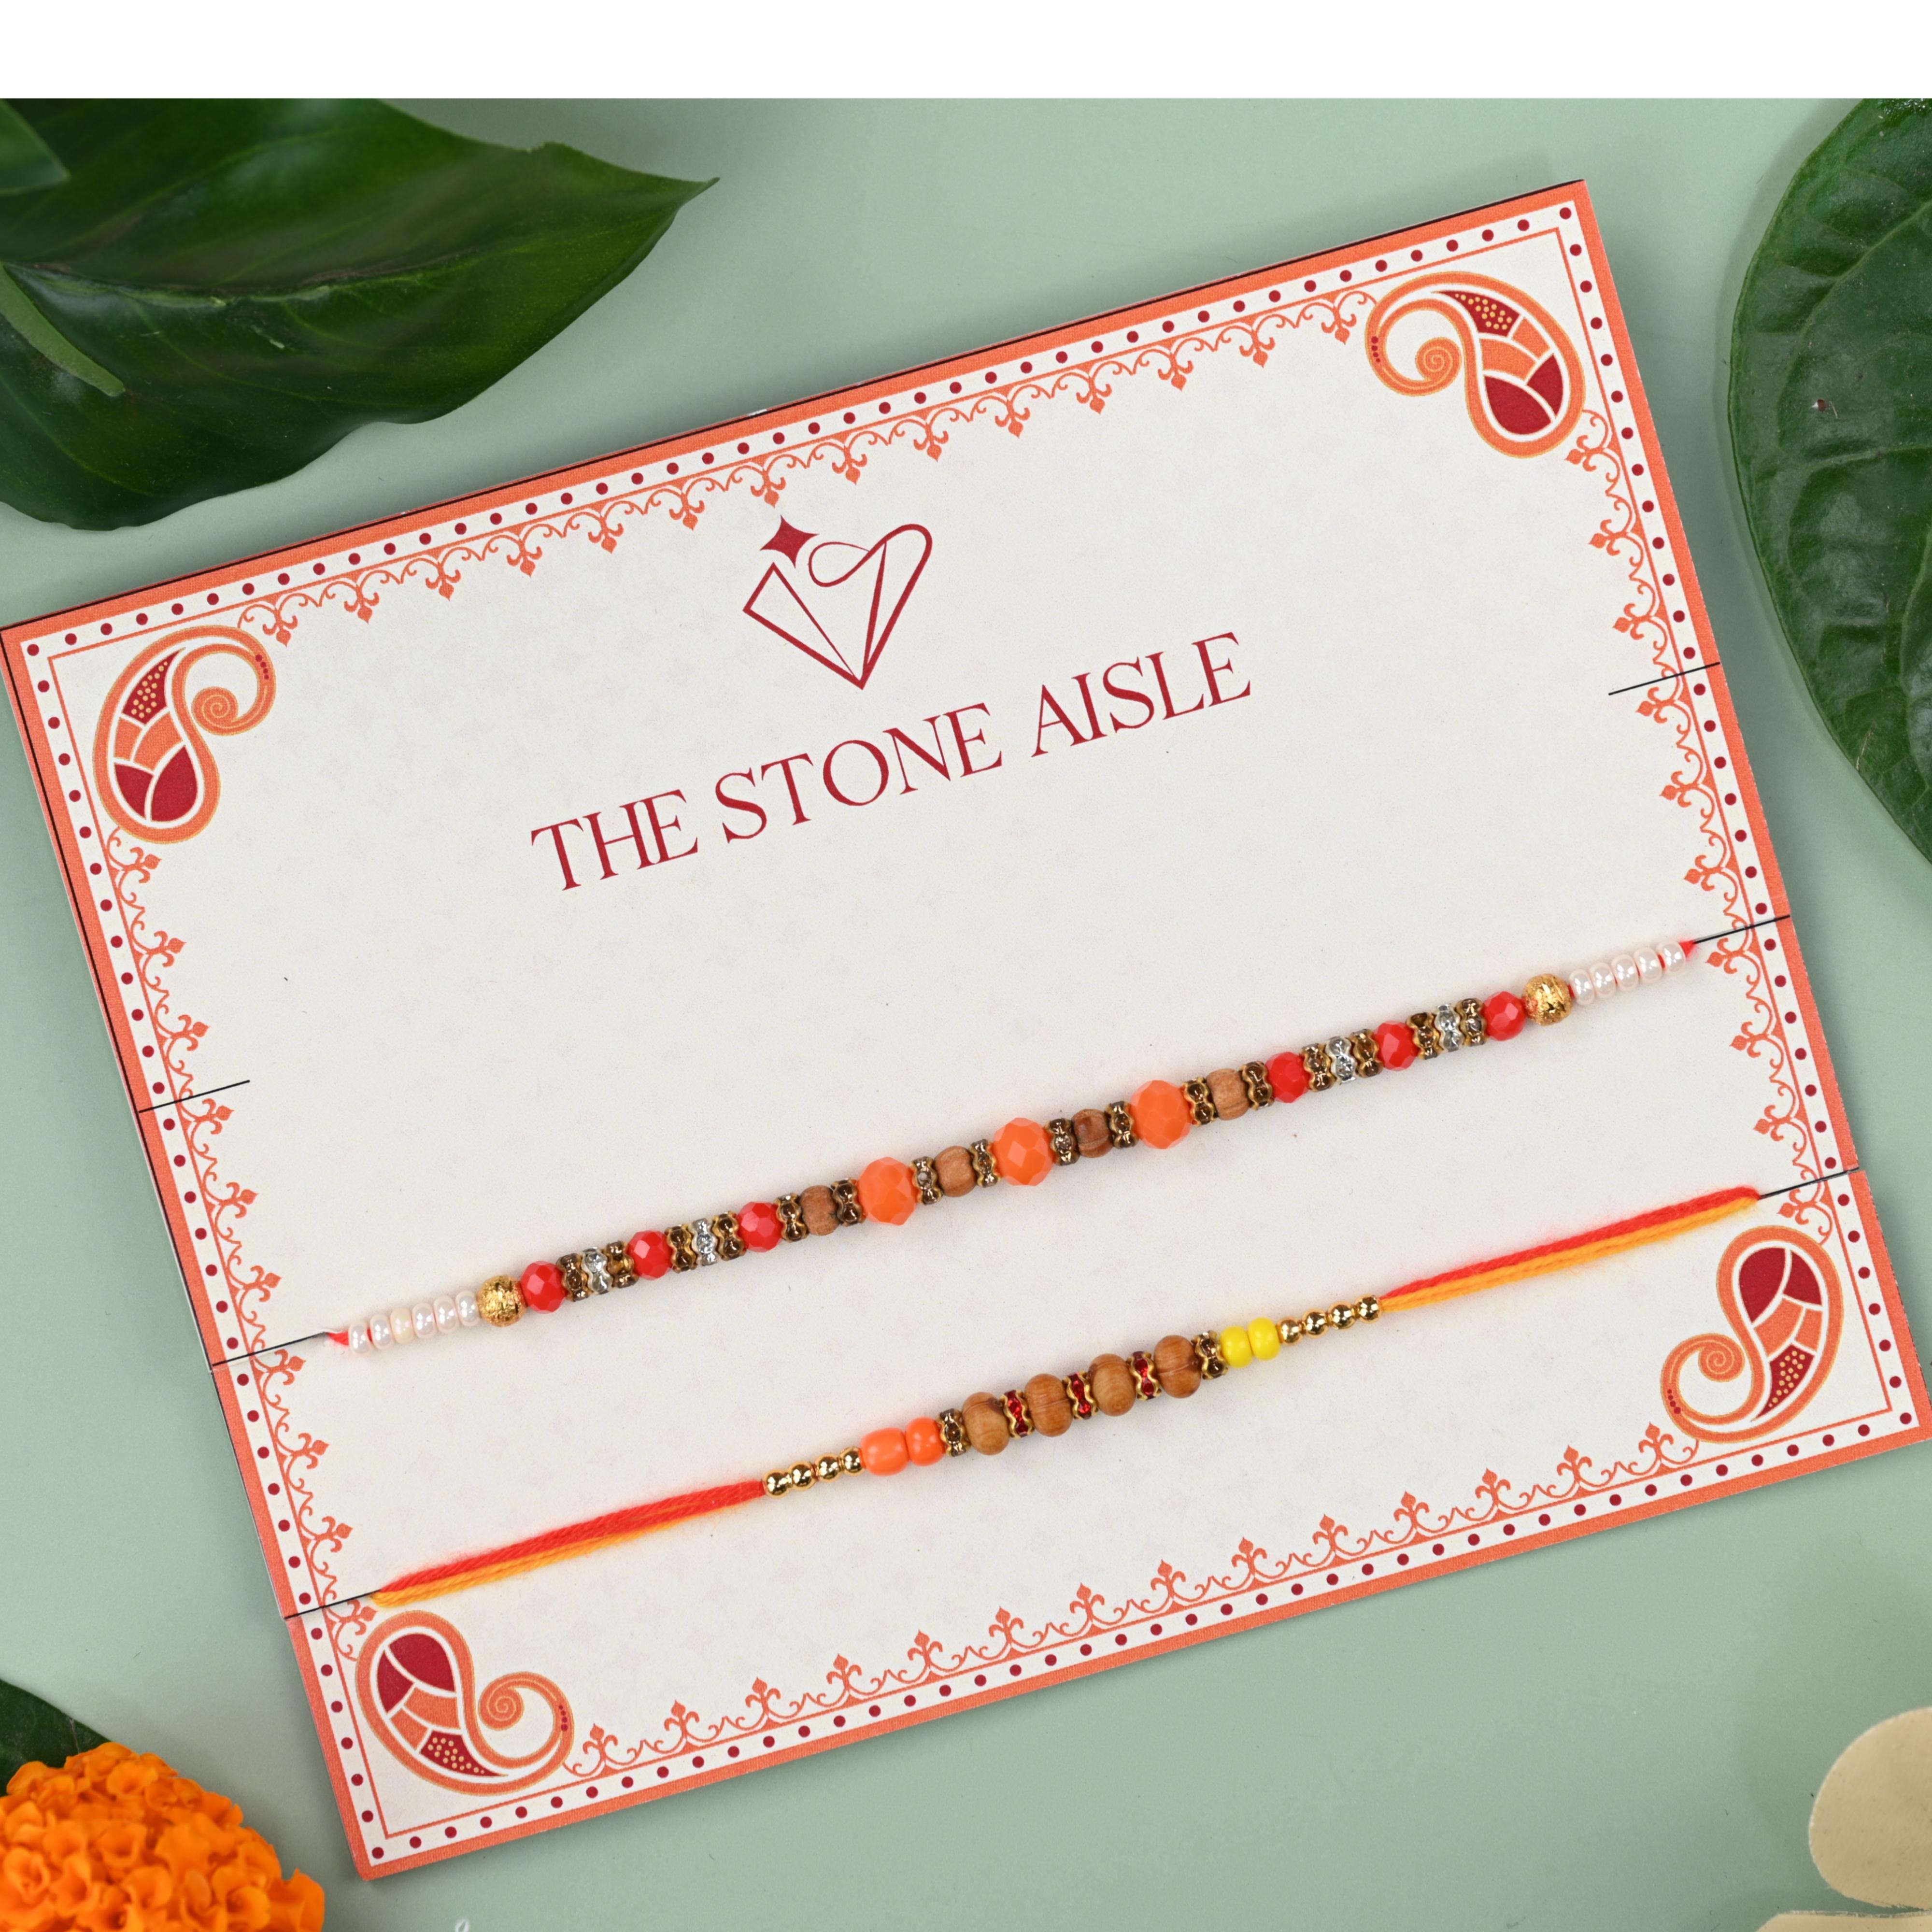
The Stone Aisle Premium Rakhi for Men and Women Rakhis for brother
Type: Rakhis
Brand: The Stone Aisle
Price: Rs. 199
 Celebrate the sacred bond of love and protection between brothers and sisters with this exquisite set of 3 rakhis. Handcrafted with intricate designs and vibrant colors, each rakhi is a unique work of art that symbolizes the eternal bond shared between siblings. Whether it's the traditional rakhi adorned with delicate embroidery and sparkling stones, the contemporary rakhi with trendy motifs, or the eco-friendly rakhi made from sustainable materials, this set offers a diverse range to choose from. These rakhis are not just accessories, but a cherished tradition that strengthens the unbreakable ties between brothers and sisters. Gift this set to your beloved siblings and let the rakhis be a reminder of your unwavering love and commitment to their well-being. With their stunning beauty and deep cultural significance, these rakhis will undoubtedly make the Raksha Bandhan celebration even more special and memorable.
Features: Festive Set: This set includes 2 beautifully designed rakhi to celebrate the sacred bond between brothers and sisters.,Traditional Motifs: Each rakhi features intricate designs and patterns inspired by Indian cultural motifs.,Durable Material: Made from high-quality materials, these rakhis are designed to withstand everyday wear and tear.,Suitable for All Ages: Perfect for brothers and sisters of all ages to exchange as a symbol of love and protection.,Gifting Essential: An ideal gifting option for the Raksha Bandhan festival, strengthening the sibling bond.